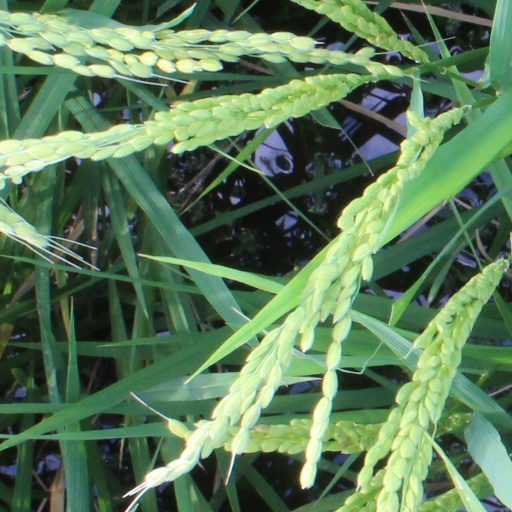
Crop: rice